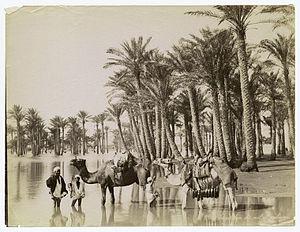
Les frères Zangaki sont deux photographes grecs, actifs entre 1870 et 1915 environ, en Égypte et en Algérie. Ils ont principalement photographié les monuments historiques de l'Égypte antique et la vie quotidienne, et sont parmi les premiers photographes à avoir produit et commercialisé des tirages en grand nombre de l'Égypte.